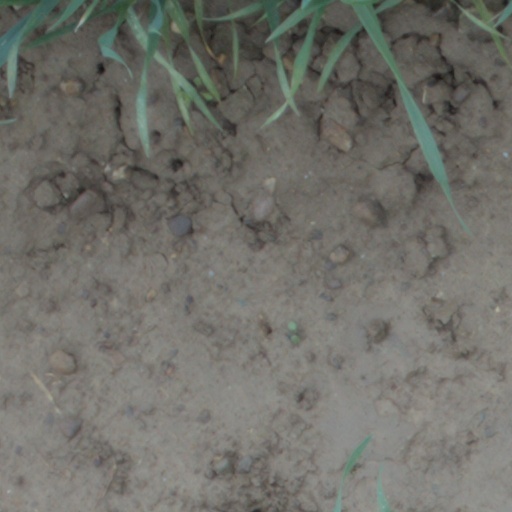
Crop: wheat